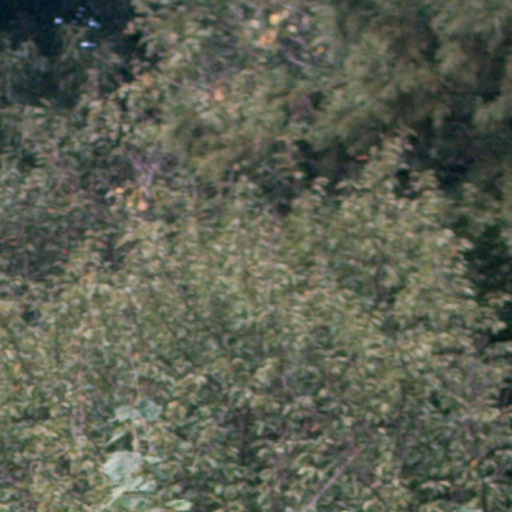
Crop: cassava